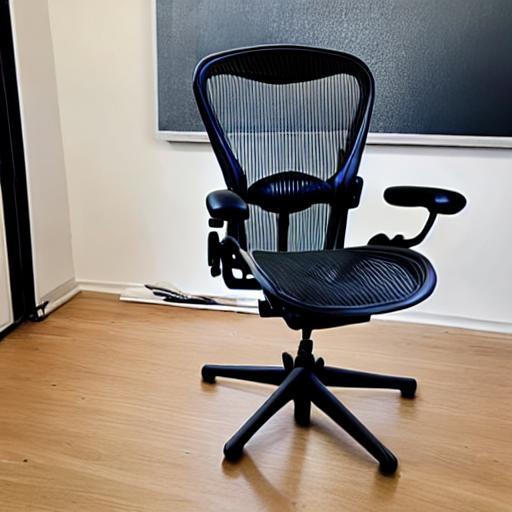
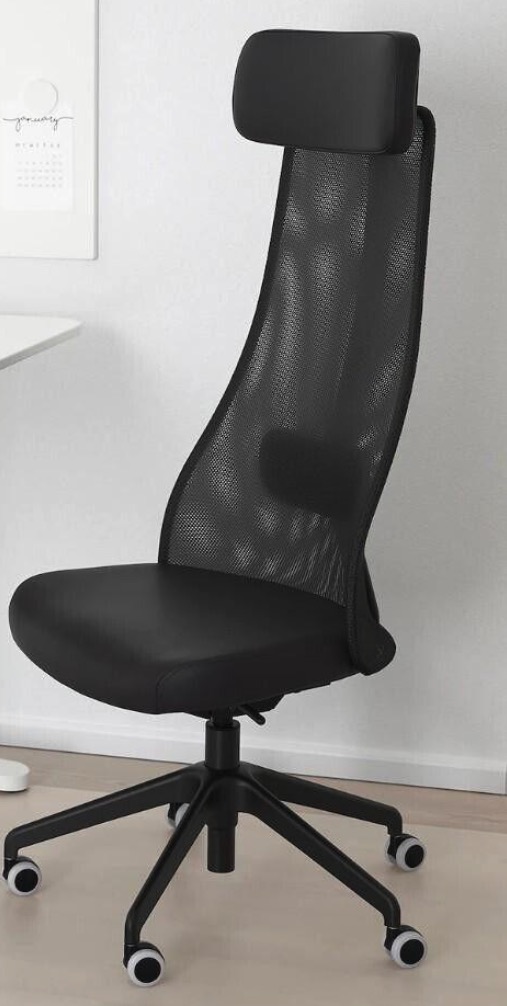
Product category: items_chair
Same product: no